Poovarasan

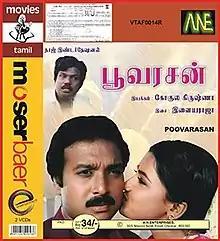
VCD cover

Poovarasan is a 1996 Indian Tamil-language masala film directed by Gokula Krishnan, starring Karthik and Rachna Banerjee. The film was released on 9 August 1996. This is Banerjee's debut Tamil film.